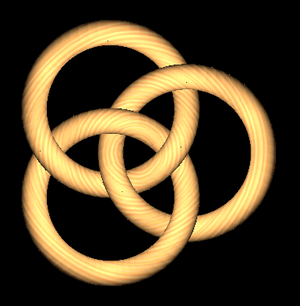
Représentation de face d'anneaux borroméens
L'Ōmiwa-jinja, aussi connu sous le nom Miwa-jinja, est un sanctuaire shinto situé dans la ville de Sakurai, préfecture de Nara au Japon. Le sanctuaire est remarquable en ce qu'il ne contient pas d'images ou d'objets sacrés car il est censé servir le mont Miwa, la montagne sur laquelle il se trouve. Pour la même raison, il possède un bâtiment du culte, mais pas d'endroit où héberger la divinité. De ce point de vue, il représente ce à quoi devaient ressembler les premiers sanctuaires shintoïstes. Le sanctuaire Ōmiwa est un des plus anciens sanctuaires existants au Japon et son site a été une terre sacrée depuis le koshintō, les plus anciennes pratiques religieuses au Japon. Pour cette raison, il est parfois désigné comme étant le premier sanctuaire du Japon. Ōmiwa-jinja est le sanctuaire tutélaire des brasseurs japonais de saké.
En mathématiques et plus précisément en théorie des nœuds, les anneaux borroméens constituent un entrelacs de trois cercles qui ne peuvent être détachés les uns des autres même en les déformant, mais tel que la suppression de n'importe quel cercle libère les deux cercles restants. Autrement dit, il s'agit d'un exemple d'entrelacs brunnien.